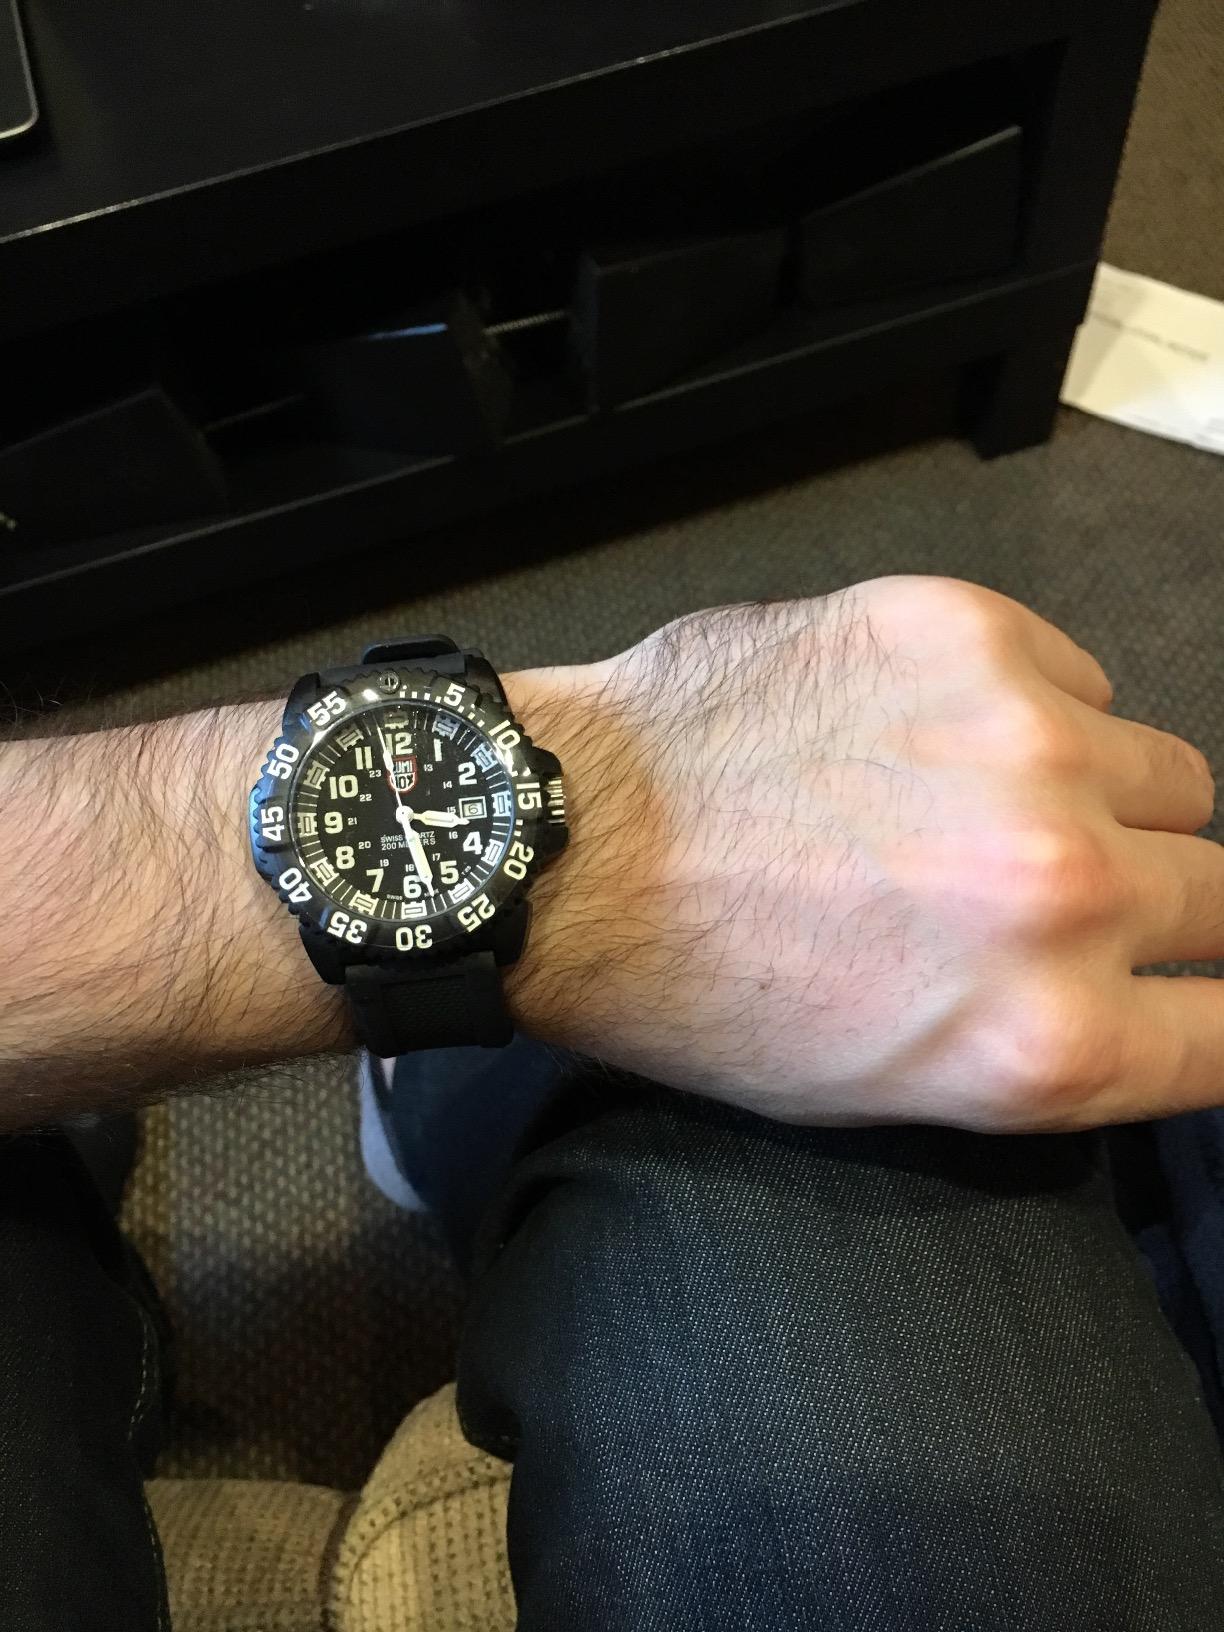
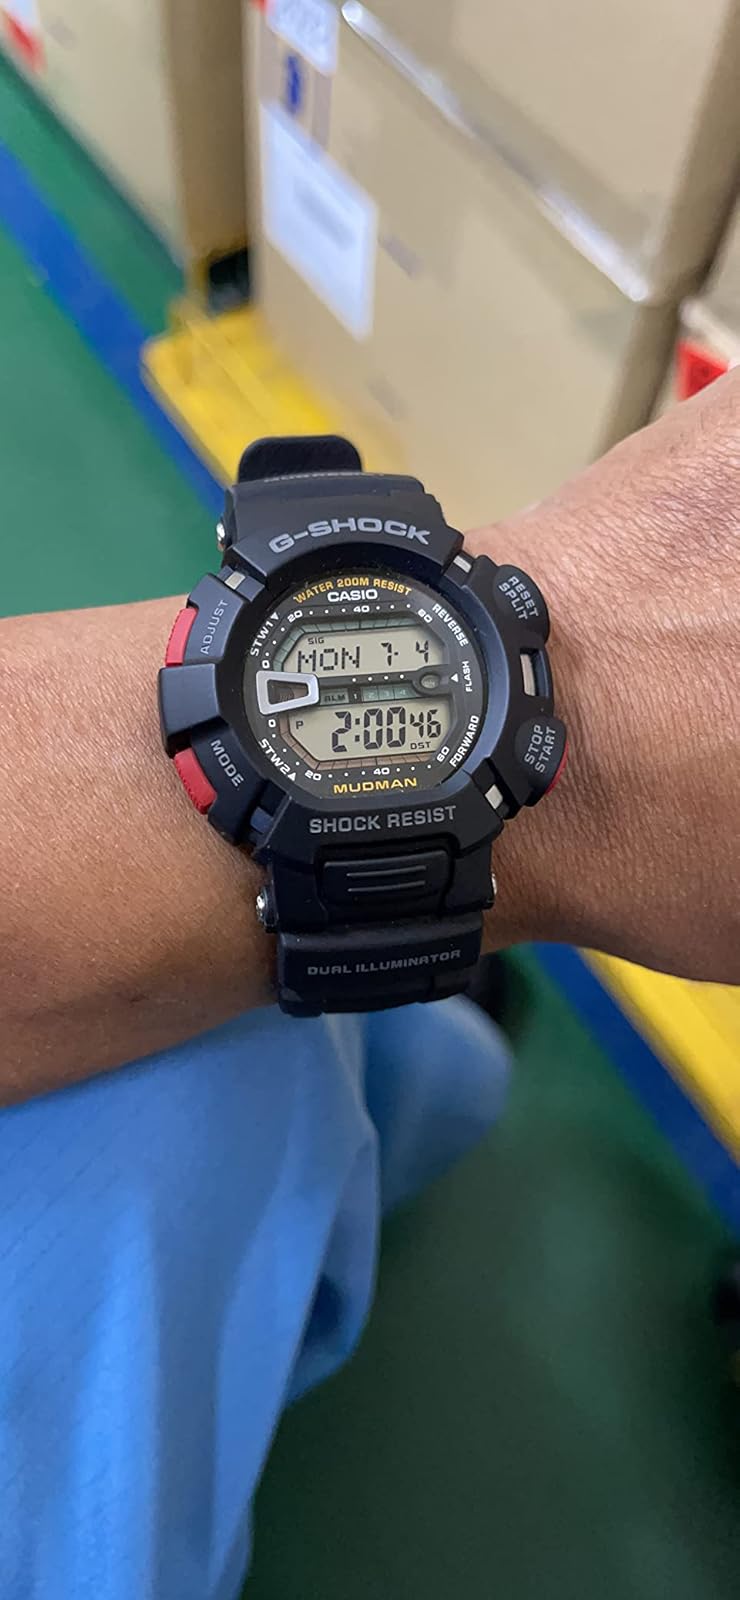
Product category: accessories_watch
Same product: no